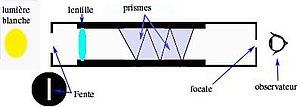
Le spectroscope est un appareil destiné à observer les spectres lumineux. Il fut inventé par Joseph von Fraunhofer, un verrier allemand, en 1815.